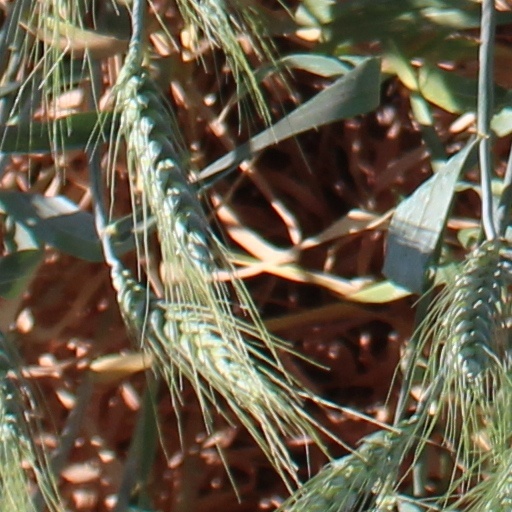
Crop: wheat